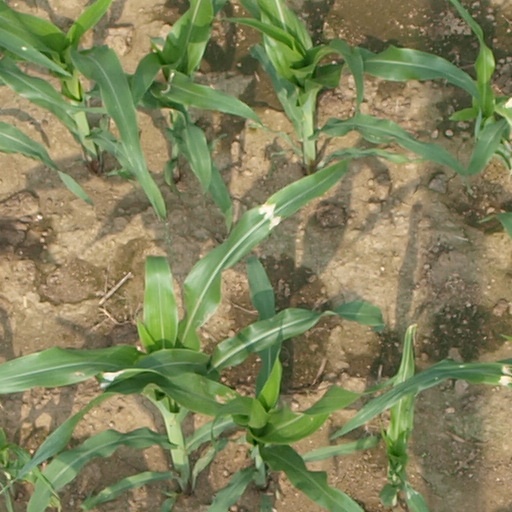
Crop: maize; corn